Roman Felleis

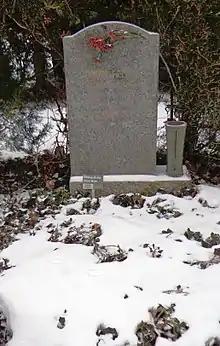
Feuerhalle Simmering, grave of Roman Felleis

Roman Felleis (18 March 1903 – 24 August 1944) was an Austrian political activist. He was a close friend of Bruno Kreisky, with whom he founded the "Revolutionäre Sozialistischen" (""Revolutionary Socialists"") organisation in February 1934. After Austria's annexation by Nazi Germany in March 1938, both men knew it was only a matter of time before the Gestapo would come for them. Kreisky took an opportunity to flee to Sweden later that same year. Felleis refused to leave. He found work as a road builder which enabled him to change his home frequently and live illegally "underground" (unknown to the public authorities) so that he might, when he considered the time was right, create and develop cells of party activists. He died on 24 August 1944 as the result of an American bombing raid against Buchenwald concentration camp to where, by this time, he had been taken.